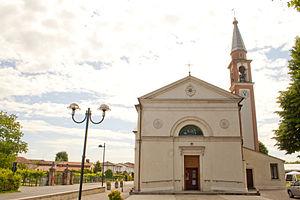
Veggiano est une commune italienne de la province de Padoue dans la région de Vénétie en Italie.